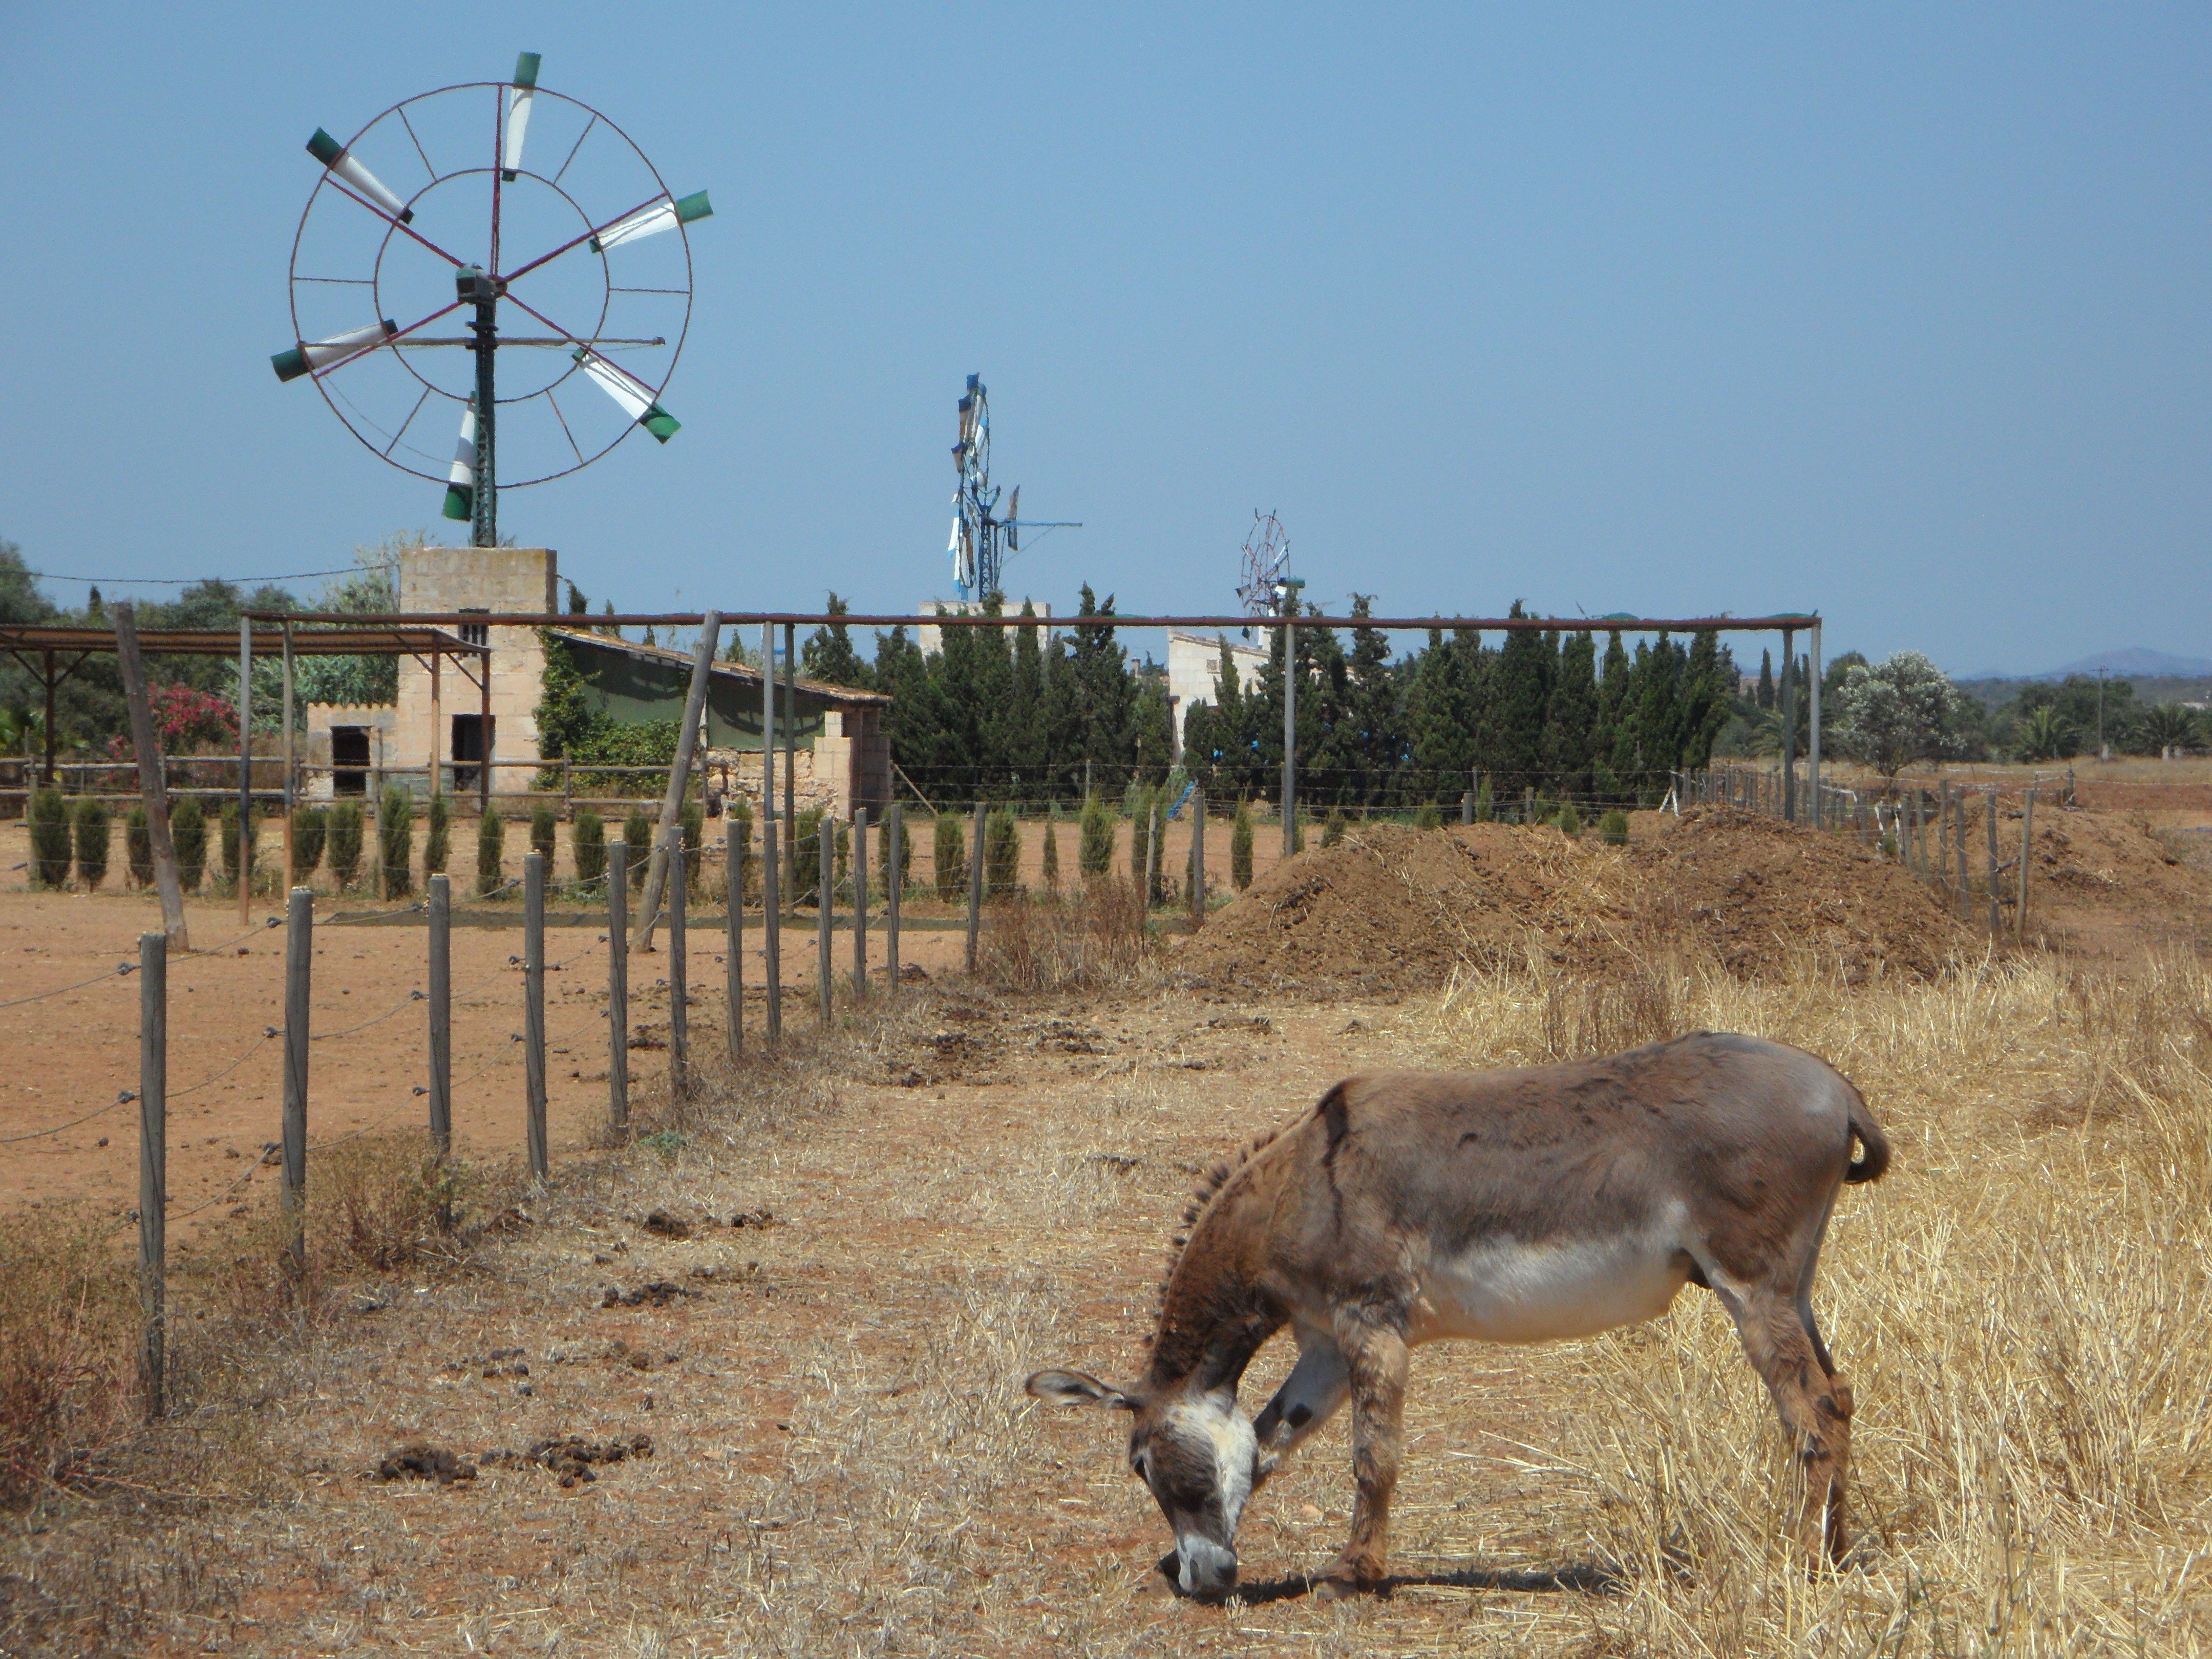
sky, farm, wheel, wind, animal, wildlife, rural, pasture, ranch, metal, blue, agriculture, fauna, plain, pinwheel, wind energy, energy, donkey, mallorca, ecosystem, rural area, animal husbandry, pack animal, horse like mammal